Tandava

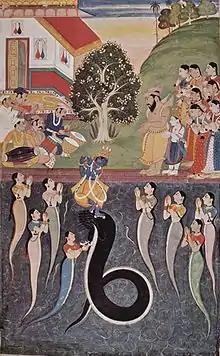
Krishna dancing over the subdued Kāliya and his wives Naginis asking Krishna for his mercy. From a Bhagavata Purana manuscript, c. 1640.

Ganesha, the son of Shiva, is depicted as "Ashtabhuja tandavsa nritya murtis" (Eight armed form of Ganesha dancing the Tandava) in temple sculptures.